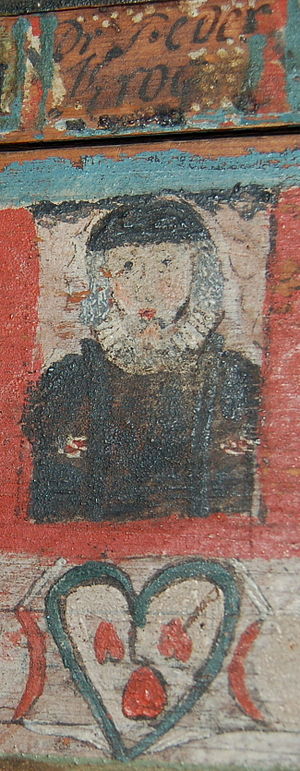
Peder Krog / Biskop i Trondheim 1688-1731
Peder Krog malet af præsten Sigvard Kildal, nuværende placering Tromsø museum
Peder Krog var en dansk-norsk biskop i Trondheim. Han blev udnævnt som biskop over Trondhjems Stift den 1. december 1688 og beholdt stillingen indtil sin død. Derved har han været biskop i Trondhjem i 42 år; længere end nogen anden før eller siden.